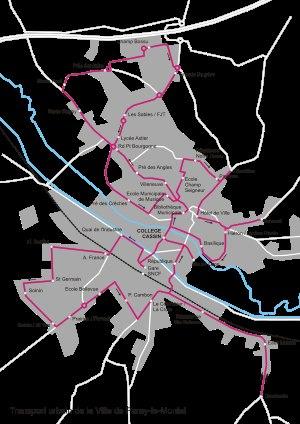
Paray-le-Monial est une commune française située dans le département de Saône-et-Loire en région Bourgogne-Franche-Comté.